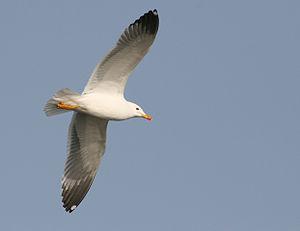
Cette Liste des espèces d'oiseaux d'Égypte comporte l'ensemble des taxons identifiés de manière certaine sur le territoire de l'Égypte.
Le Goéland d'Arménie est une espèce d'oiseaux de la famille des Laridae présents dans le Caucase.